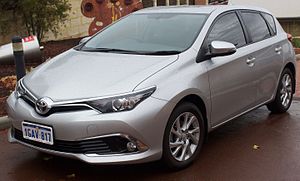
Toyota Auris
Toyota Auris.
"Toyota Auris er en kompakt hatchback afledt af Toyota Corolla, fremstillet og solgt af Toyota. Den blev introduceret i 2006 delte første generation E150 platformen med Corolla, mens anden generationens kompakte 5-dørs hatchback og stationcar, kaldet Touring Sports, bruger E180 platformen. Navnet ""Auris"" er baseret på det latinske ord for guld; aurum.